Zeb Wells

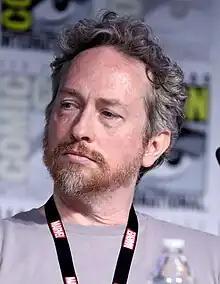
Wells at San Diego Comic-Con in July 2023

Zeb Wells (born April 28, 1977) is an American comic book writer, screenwriter, director, and voice actor. He is known for his controversial Amazing Spider-Man comic book run and New Mutants comic book from Marvel Comics, as well as being a writer, director, and voice actor on the Adult Swim animated series "Robot Chicken". He is also the co-creator and executive producer of "SuperMansion", as well as the voice of Robobot and Groaner.